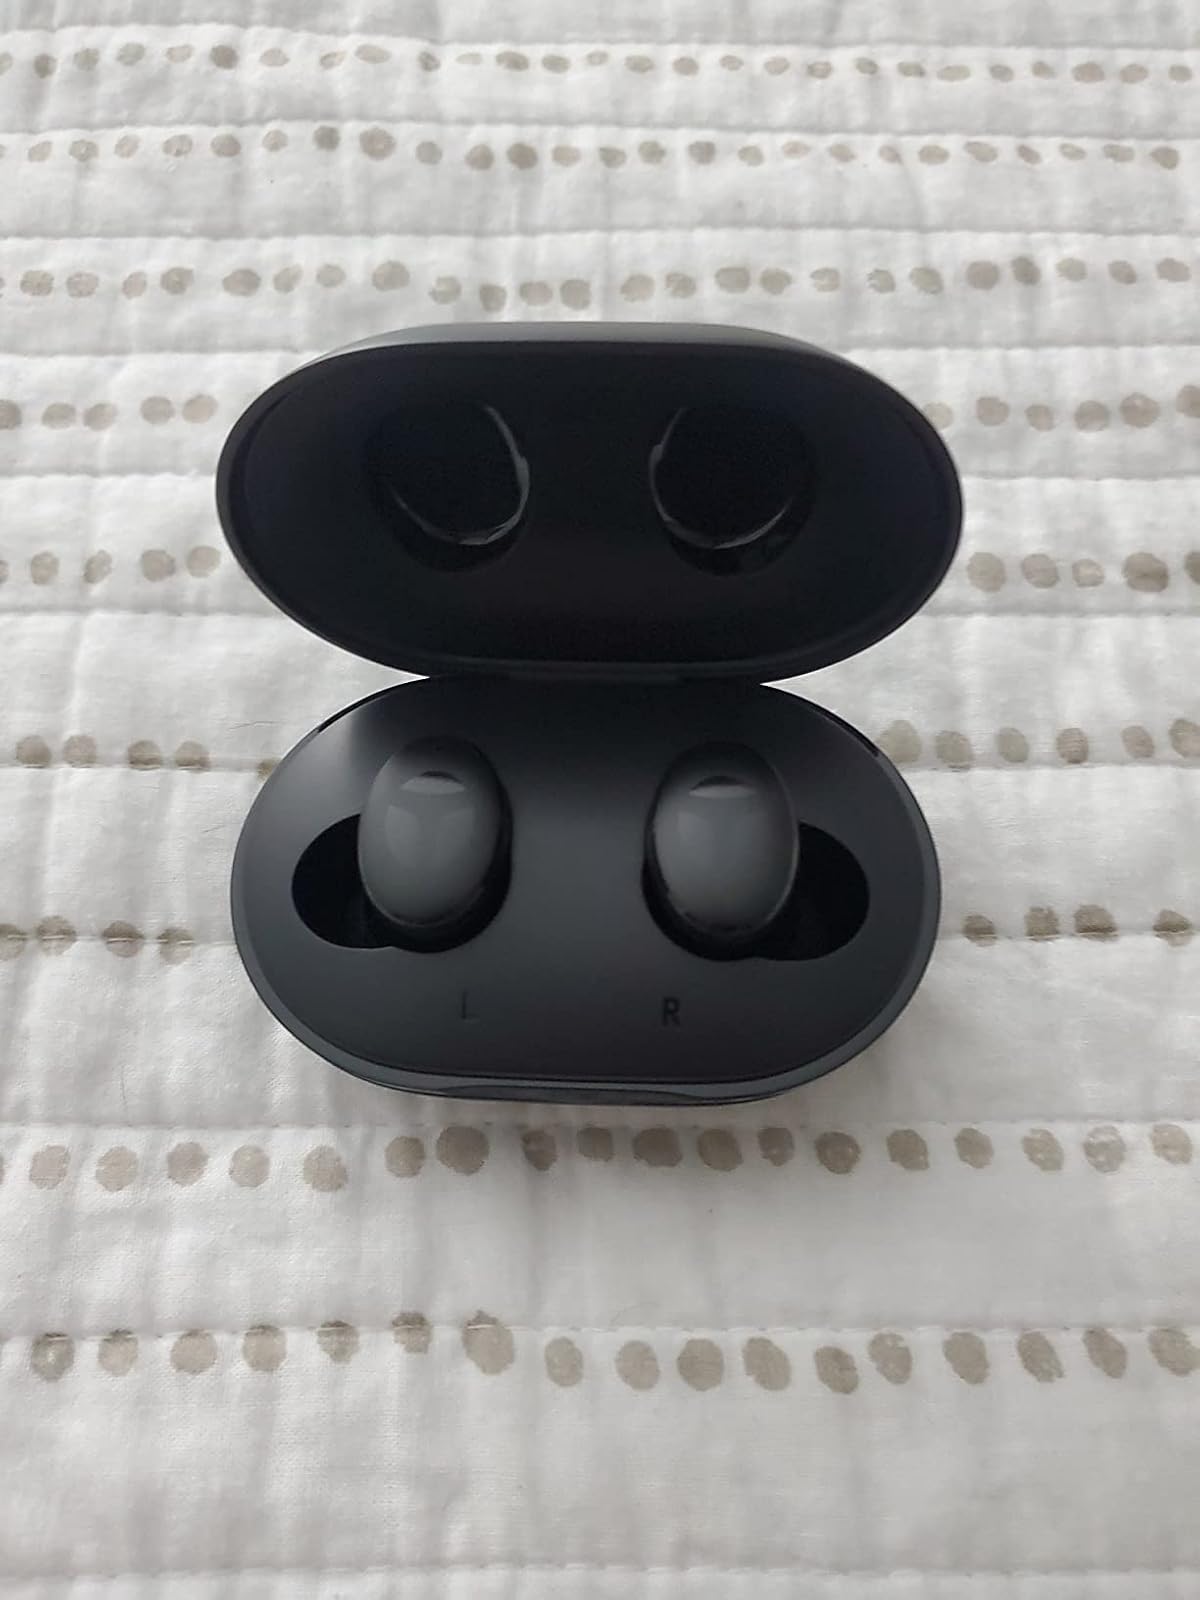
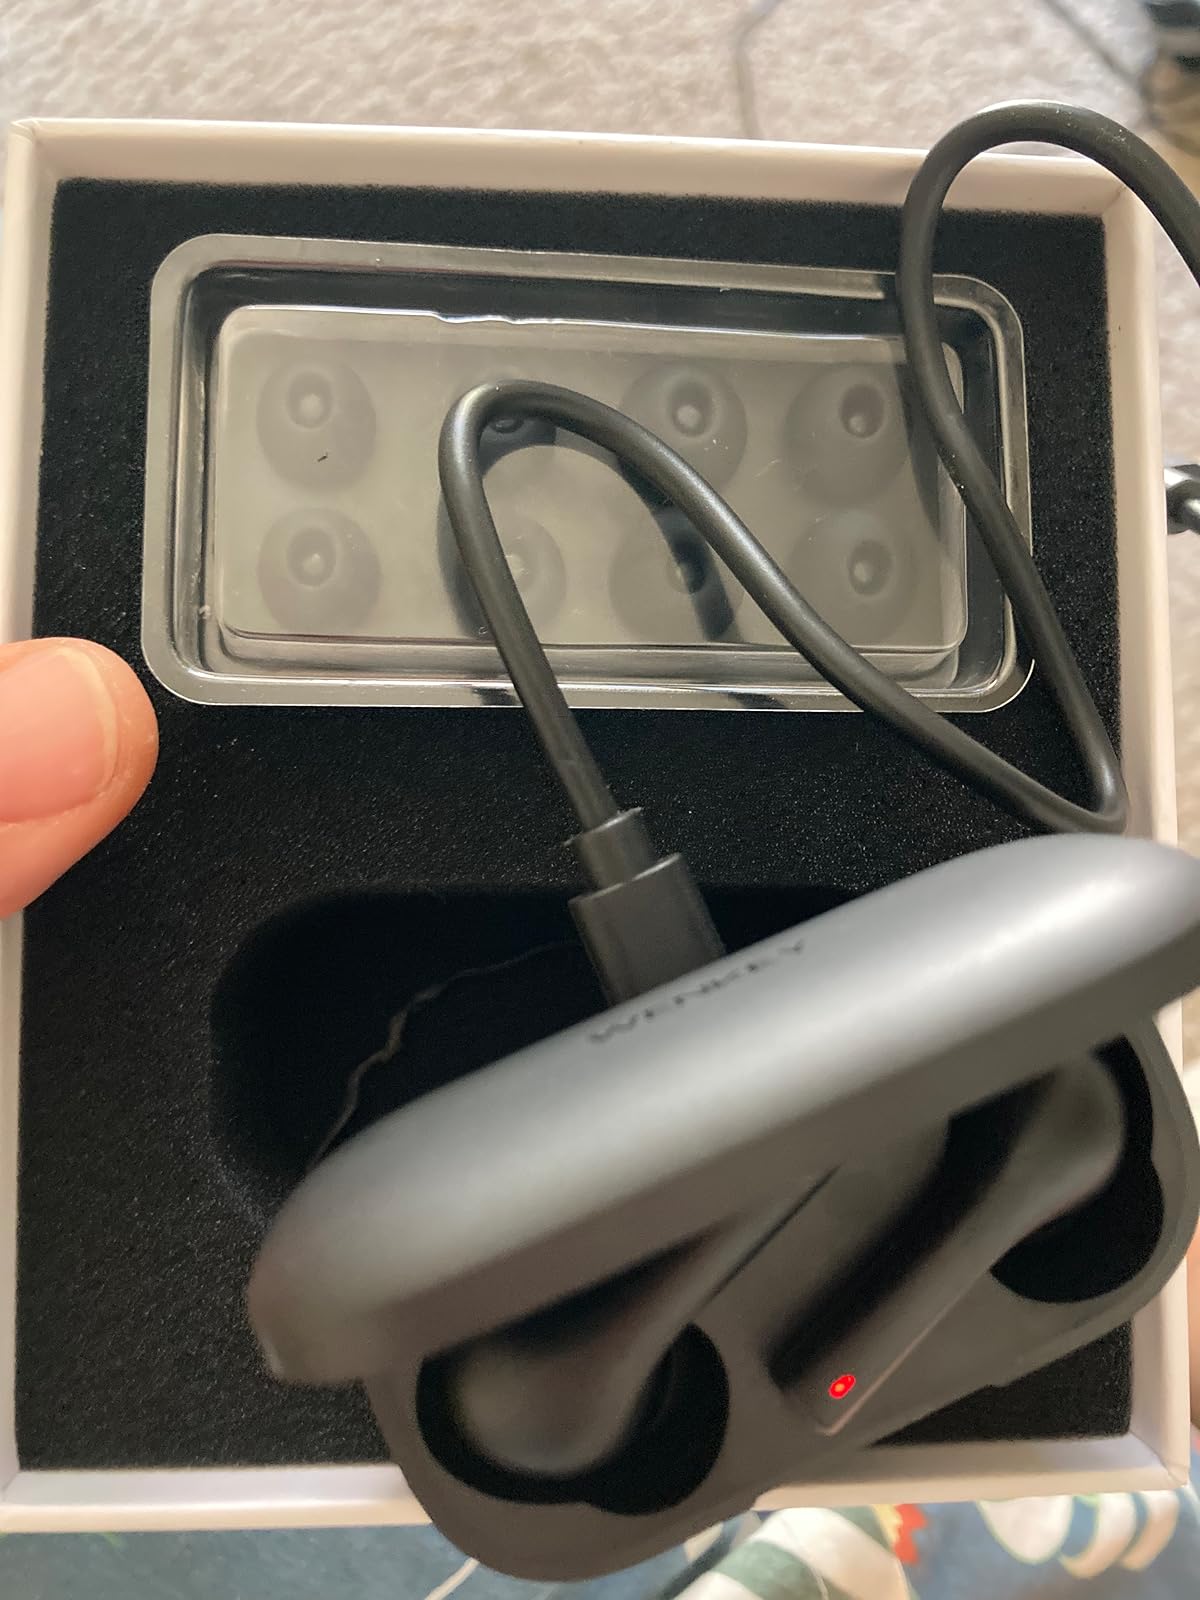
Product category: earbuds
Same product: no